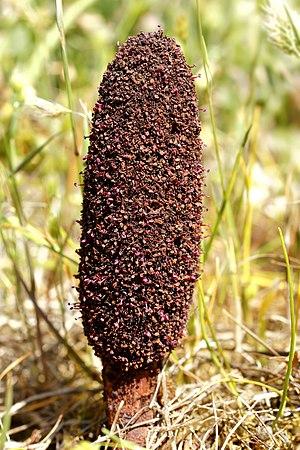
Un Champignon de Malte (Cynomorium coccineum), plante holoparasite des Chenopodiacées, photographié près de Torregrande, en Sardaigne (Italie).
La petite famille des Cynomoriacées regroupe des plantes dicotylédones. Elle ne comprend que deux espèces du genre Cynomorium.
Le cynomorium écarlate, encore appelé champignon de Malte ou éponge de Malte est une plante vivace parasite de la famille des Cynomoriaceae.